Bungsberg

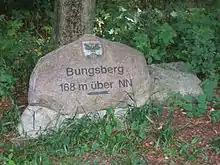
Signpost to the hill

Today the Bungsberg is a very popular viewing point, from which the Baltic Sea may be seen in good weather. An observation tower, the "Elisabethturm", was built in 1863 and 1864 on the Bungsberg by the Grand Duke of Oldenburg and, after being increased in height by four metres in 1875, is 22 metres high. It is not open to the public today.